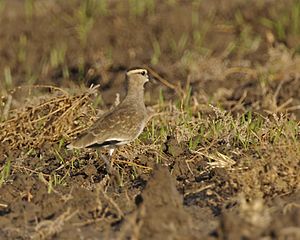
Steppevibe
Steppevibe
Steppeviben er en fugleart i slægten viber. Fuglen er kun set få gange i Danmark.